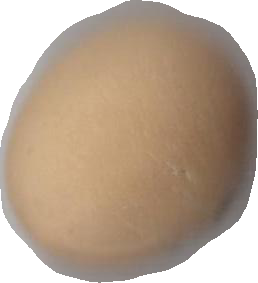
Variety: Grobogan